COLLAPS experiment

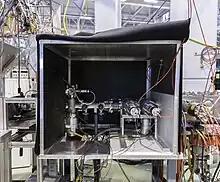
Optical detection region at COLLAPS in the ISOLDE facility

COLLAPS is located within the ISOLDE facility at CERN, giving it access to the radioactive ions produced by ISOLDE's resonance ionisation laser ion source (RILIS). The ions are delivered to the COLLAPS beamline and are excited using tunable continuous-wave lasers through the technique of collinear spectroscopy. The laser systems produce laser light in the 210 nm to 1000 nm range with a narrow linewidth. The systems allow access to the atomic transitions necessary for the short-lived nuclei produced by ISOLDE.